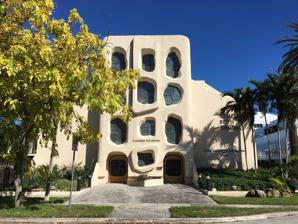
Building: Cuban Hebrew Congregation
Country: Unknown
Year built: 1975
Synagogue in Miami Beach, Florida Cuban Hebrew Congregation Temple Beth Shmuel Religion Affiliation Conservative Judaism Rite Nusach Ashkenaz Ecclesiastical or organizational status Synagogue Status Active Location Location 1700 N. Michigan Avenue, Miami Beach , Florida Country United States Location within Miami Beach Geographic coordinates 25°47′32.3″N 80°8′22.3″W / 25.792306°N 80.139528°W / 25.792306; -80.139528 Architecture Architect(s) Oscar Sklar Type Synagogue Date established 1961 (as a congregation) Completed 1975; 1982 Website www .cubanhebrew .com The Cuban Hebrew Congregation , or Temple Beth Shmuel , is a Conservative synagogue used by Ashkenazi Jewish Cuban expatriates, located at 1700 North Michigan Avenue, Miami Beach , Florida , in the United States. Overview "Approximately 94 percent of Cuba’s Jewish population fled after the [1959] Revolution." The synagogue was founded in 1961 by Felix Reyler, Oscar White, and Bernardo Benes . Its current location at 1700 North Michigan Avenue opened in 1975, with an expansion in 1982. The congregation is led by Rabbi Stephen Texon and Baal Koreh Jacques Malka. It currently hosts 170 member households and has a Montessori School. The temple was designed by Oscar Sklar and includes stained glass windows of the Twelve Tribes of Israel designed by Inge Pape Trampler. Mexican artist Naomi Siegman designed the candelabras beside the bimah . The synagogue is named for Shmuel Schacter, father of Jack Chester . References